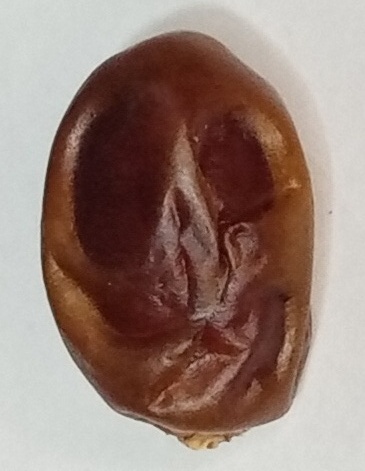
Variety: aseel
Size: small
Grade: grade-1